Vitaliy Korzh

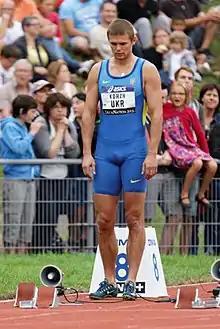
Vitaliy Korzh in 2014

Vitaliy Korzh (born 5 October 1987) is a Ukrainian sprinter. He competed in the 4 × 100 metres relay event at the 2015 World Championships in Athletics in Beijing, China.